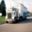
Label: truck